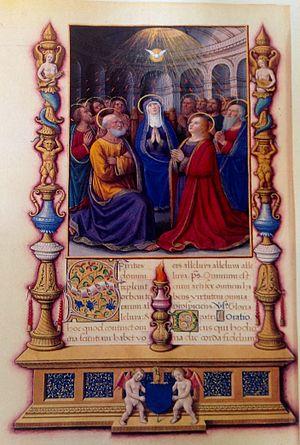
Missel de Jacques de Beaune - Lettrine du folio 226v
Jean Bourdichon, né à Tours en 1456/1457, et mort à Tours en 1520/1521, est un peintre et enlumineur de la cour de France entre la fin du XVᵉ siècle et le début du XVIᵉ siècle. Il fut peintre en titre de quatre rois de France, Louis XI, Charles VIII, Louis XII et François Iᵉʳ. Jean Bourdichon est surtout connu comme l'enlumineur de son œuvre principale, Les Grandes Heures d'Anne de Bretagne.